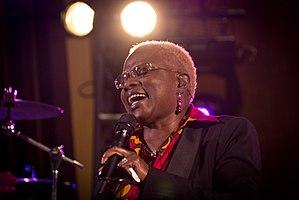
Angélique Kpasseloko Hinto Hounsinou Kandjo Manta Zogbin Kidjo, née le 14 juillet 1960 à Ouidah, dite Angélique Kidjo, est une chanteuse béninoise, lauréate des Grammy Awards et de l'Académie Charles Cros connue pour la diversité de ses influences musicales, l'originalité de ses clips et son engagement humanitaire comme ambassadrice internationale de l'UNICEF.